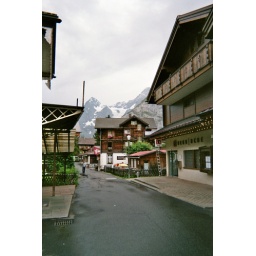
a car-free town, only accessible by cable car or train